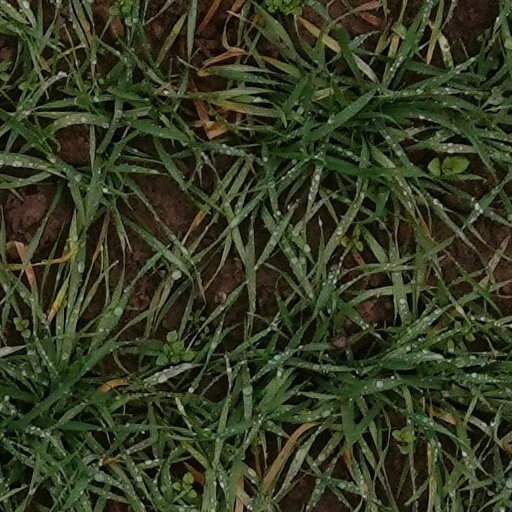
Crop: wheat